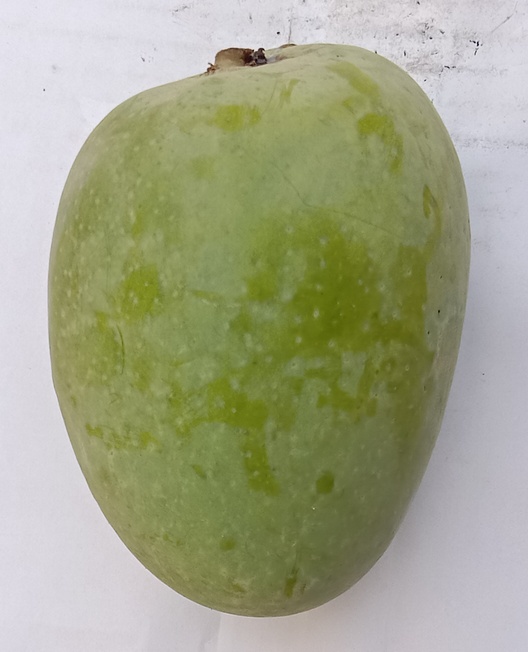
Mango variety: Anwar Ratool